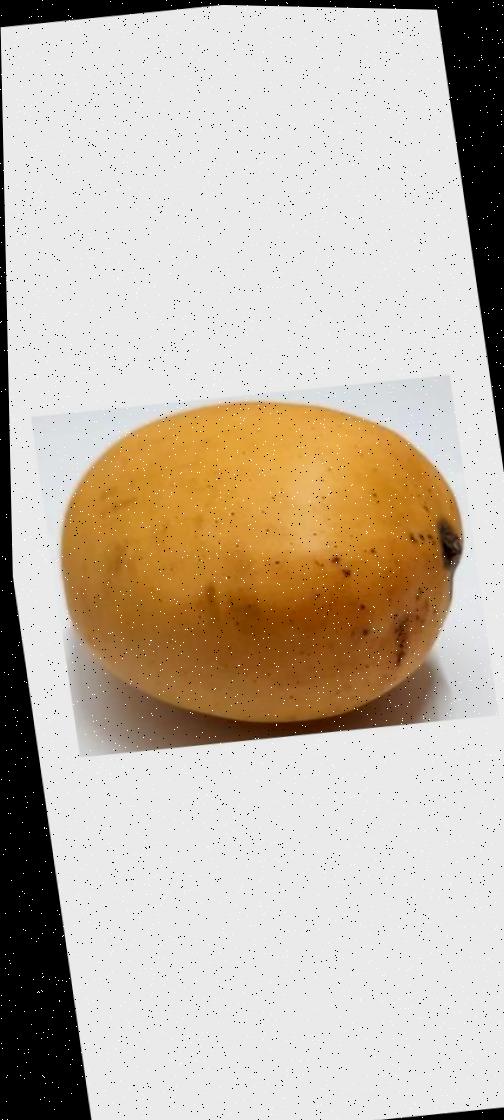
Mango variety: Katimon